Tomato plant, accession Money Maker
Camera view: bottom (45 deg); turntable rotation: 60 degrees
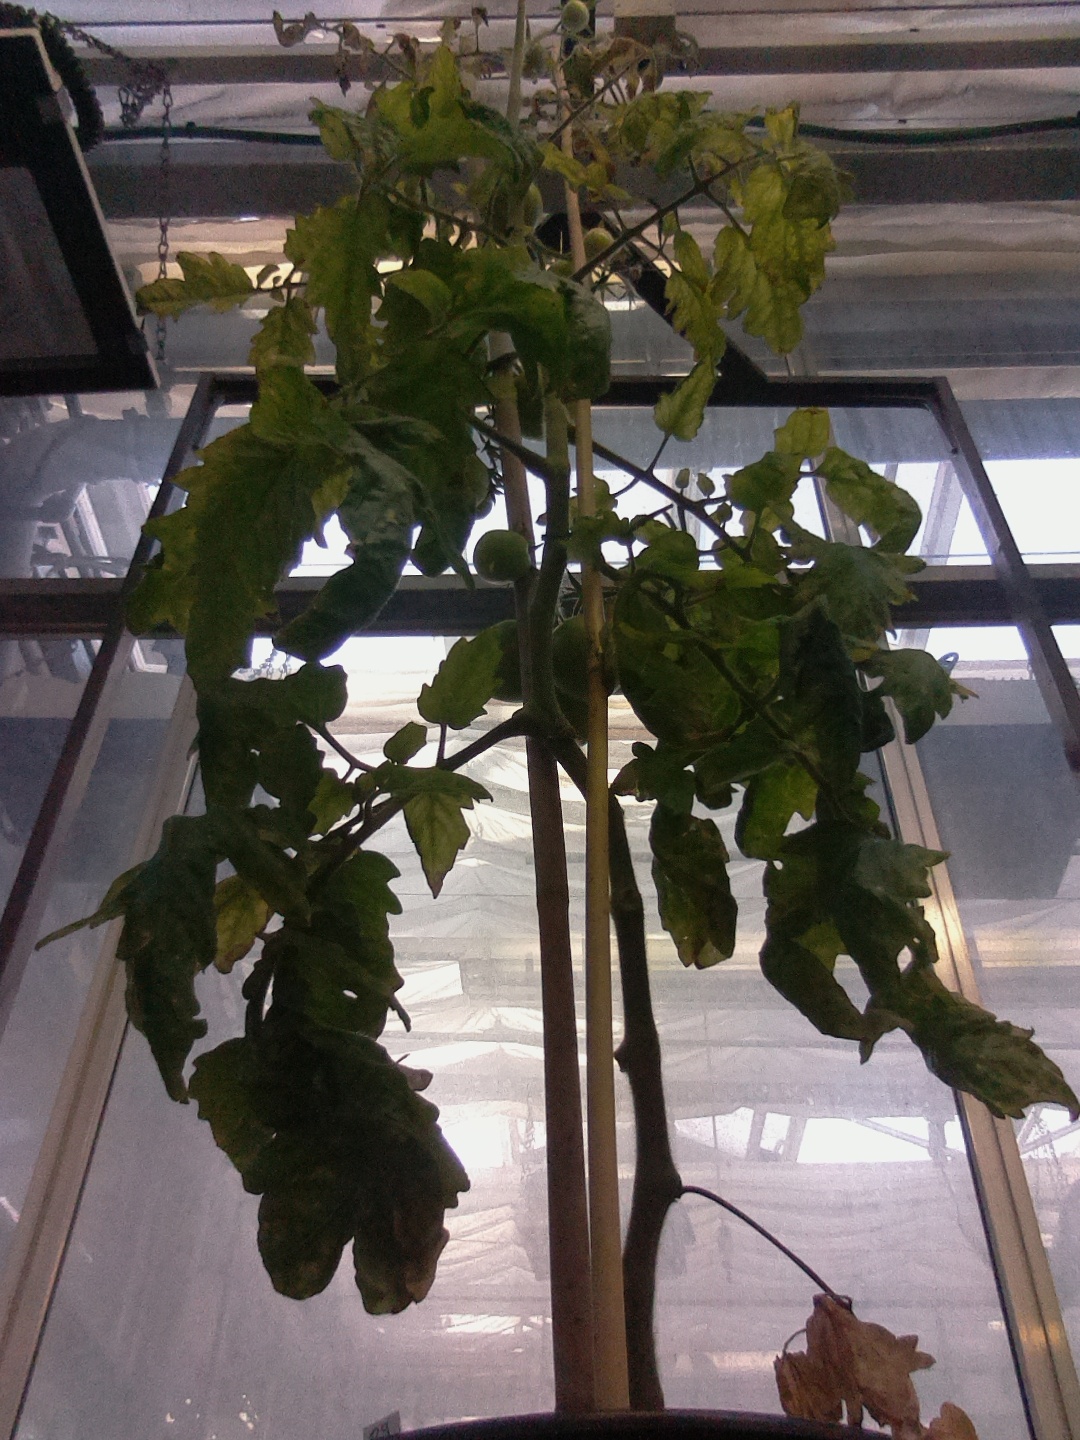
BBCH growth stage 78: 80% -90% of final fruit size